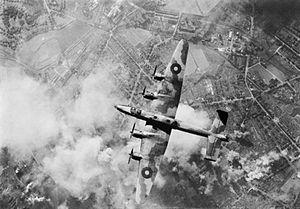
Le faux numéro du Nouvelliste est une opération de propagande et de guerre psychologique menée par les Mouvements unis de la Résistance à Lyon le 31 décembre 1943. Cette opération consistait à réaliser et diffuser un faux exemplaire du Nouvelliste, un journal collaborationniste, afin de faire connaître les exploits des maquis, tout en ridiculisant le journal et les autorités.